Bucks County Community College

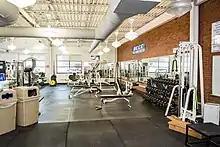
Fitness Center

Newtown Campus is the oldest and largest campus, and is located at 275 Swamp Road in Newtown, Pennsylvania – directly adjacent to Tyler State Park.